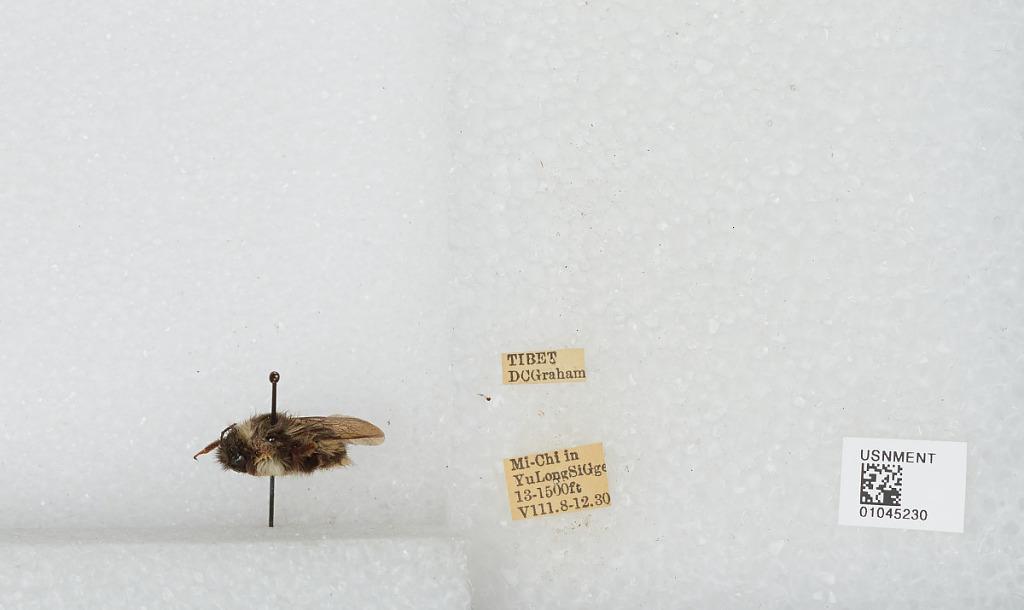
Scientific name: Bombus sp.
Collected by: D. Graham
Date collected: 1930-8-8
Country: China
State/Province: Tibet Autonomous Region
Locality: Mi-Chi in Yu Long Si Gorge